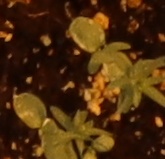
Label: Flax